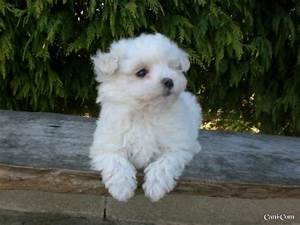
Label: cane